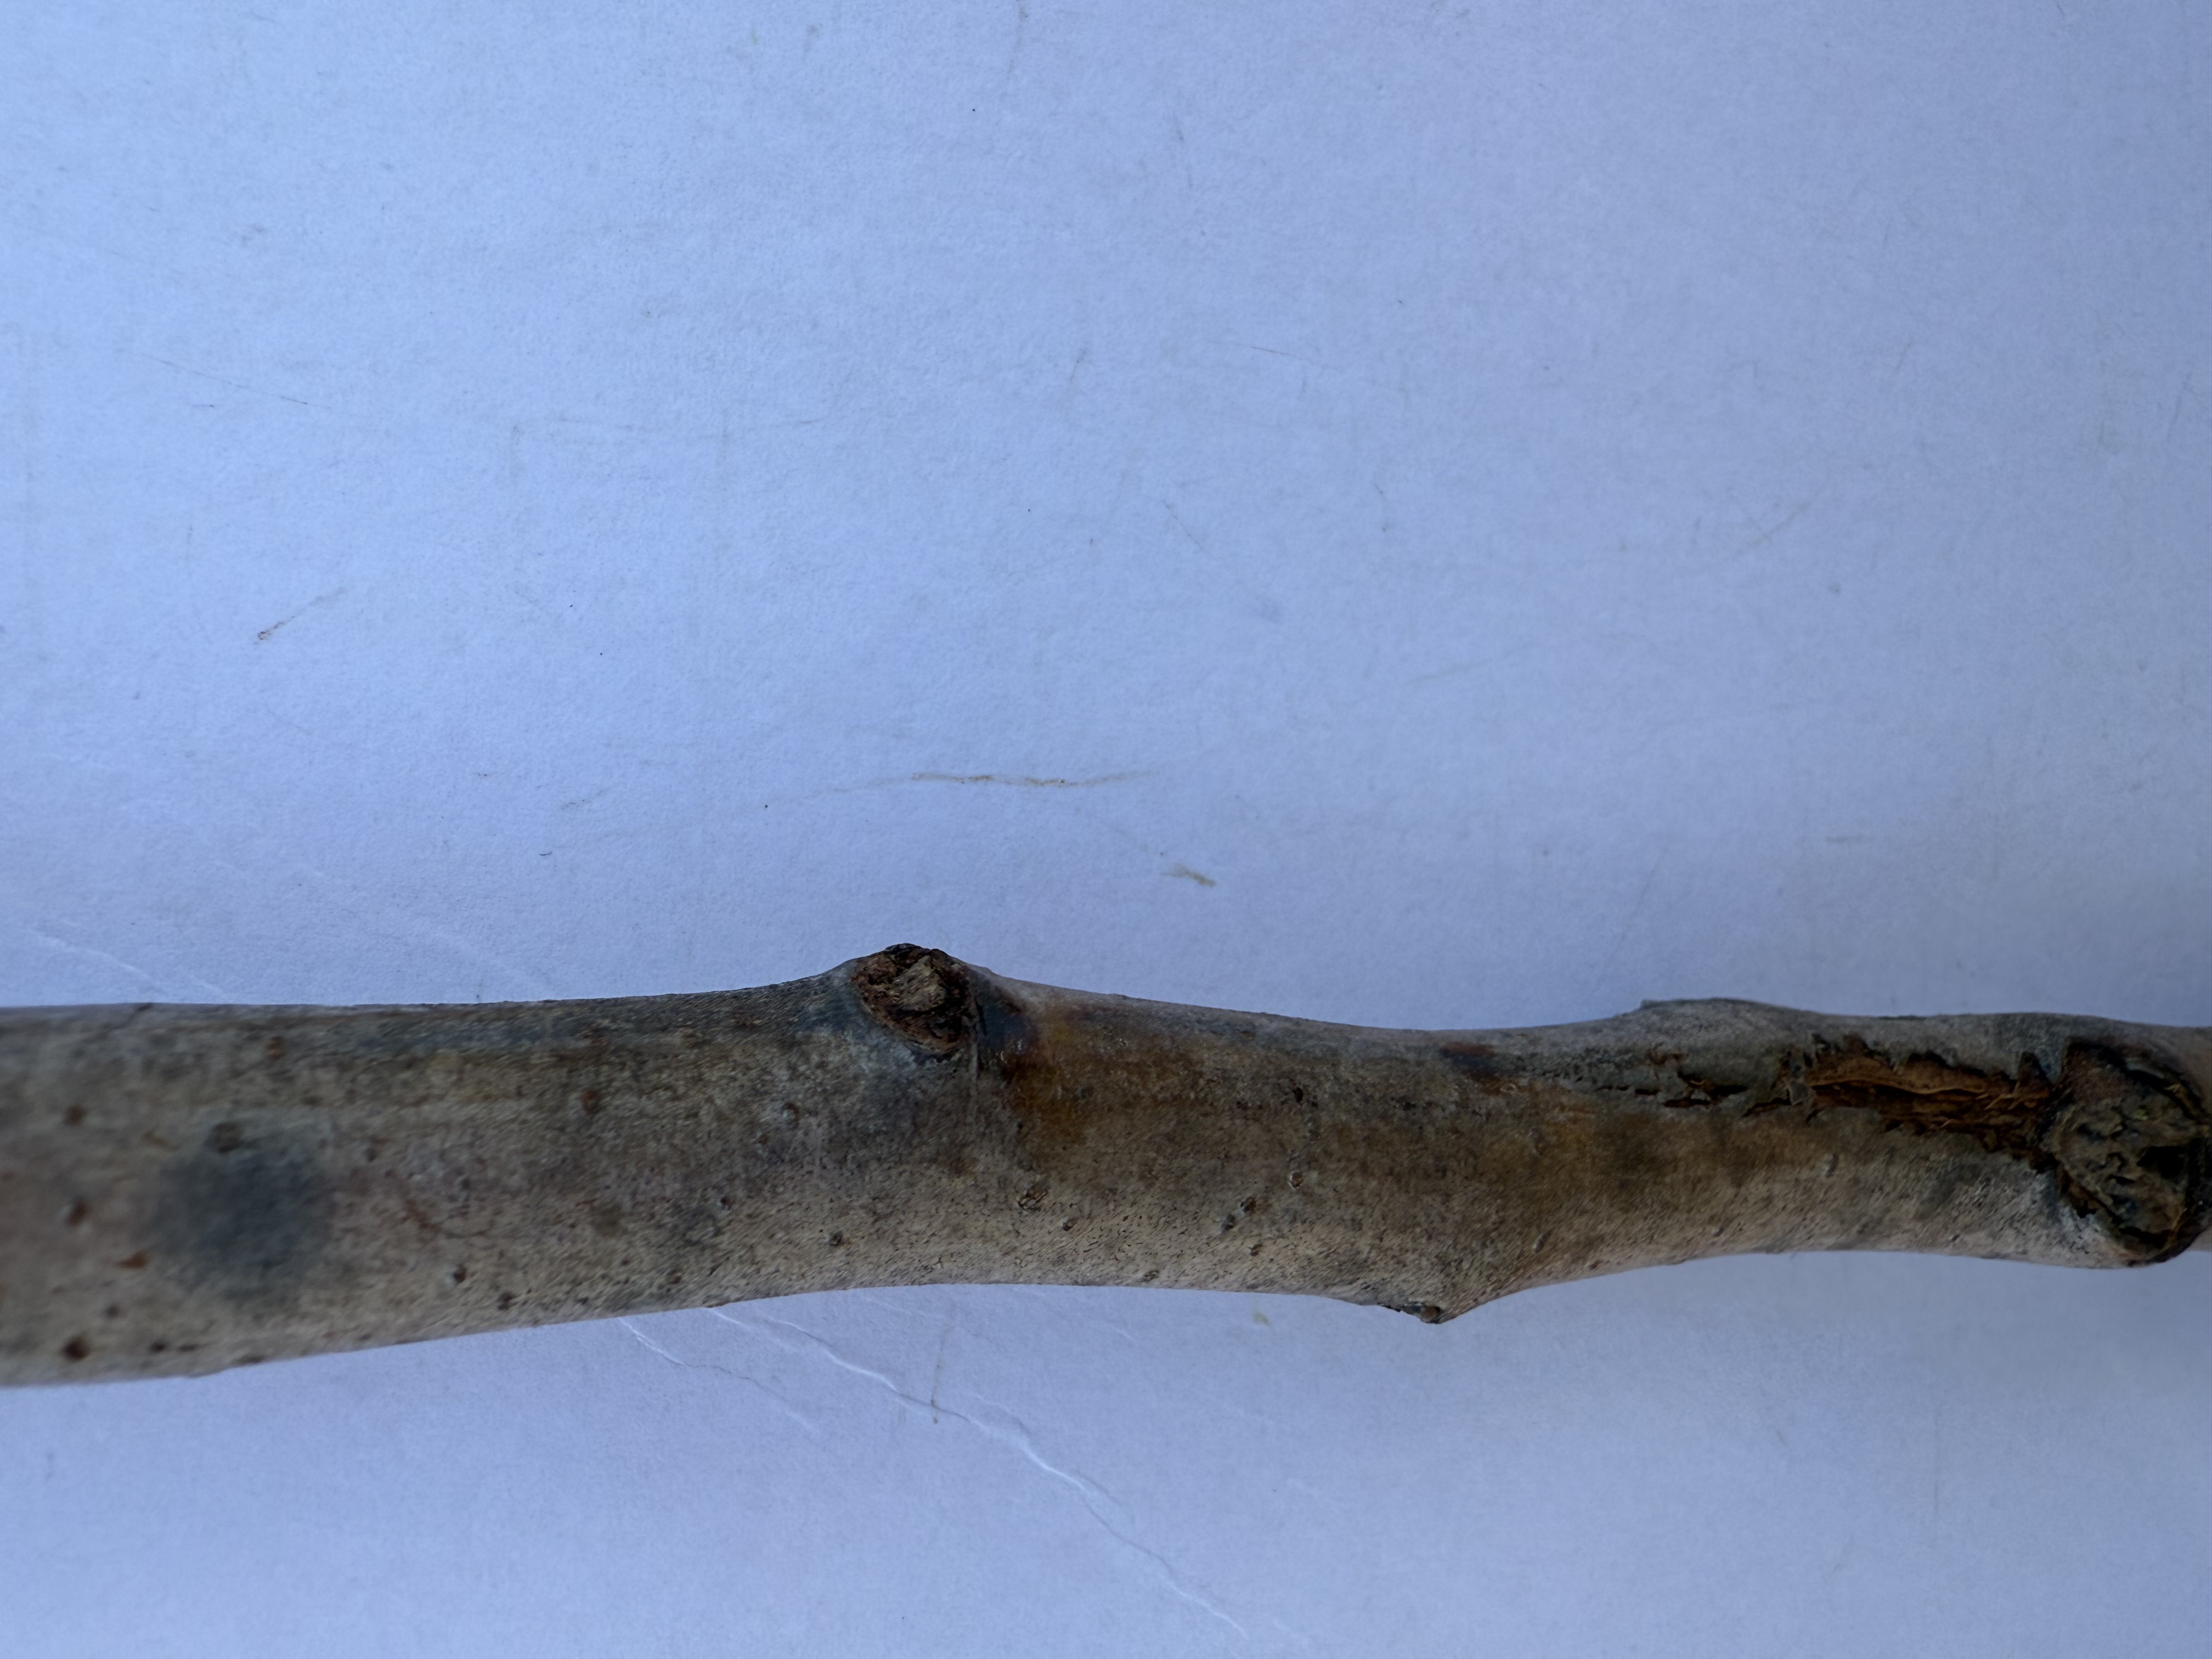
Variety: Kagizman Long Apple